Pushpesh Pant

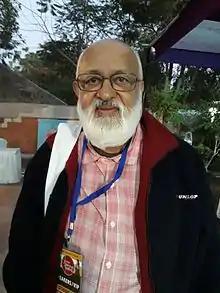
at Gujarat Literature Festival Ahmedabad on 16 December 2016

Pushpesh Pant (born 1946) is an Indian academic, food critic and historian. He retired as a Professor of International relations from Jawaharlal Nehru University, Delhi. He is one of India's leading experts on International Relations as well as Indian cuisine, and as a columnist has written for a number of major publications like "Forbes", "Open", "Outlook", "Times of India" and "The Tribune".